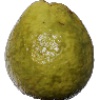
Label: guava